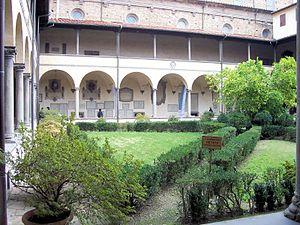
La basilique de San Lorenzo est l'un des principaux lieux de culte catholiques de Florence, situé sur la place du même nom dans le centre historique de la ville. Elle possède le titre de basilique mineure. Elle comprend notamment des constructions ou œuvres de Brunelleschi, Donatello, Michel-Ange, Verrocchio, Benozzo Gozzoli, Filippo Lippi et Bronzino. Elle est accolée aux chapelles des Médicis qui contiennent les sarcophages de la famille régnante de Florence.